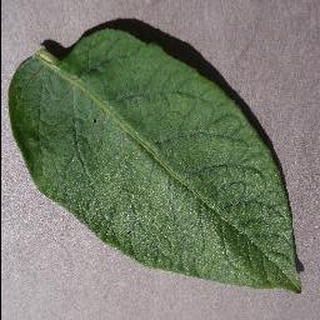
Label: healthy_potato